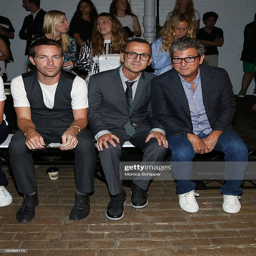
person , person and ceo of person attend the fashion show during spring .